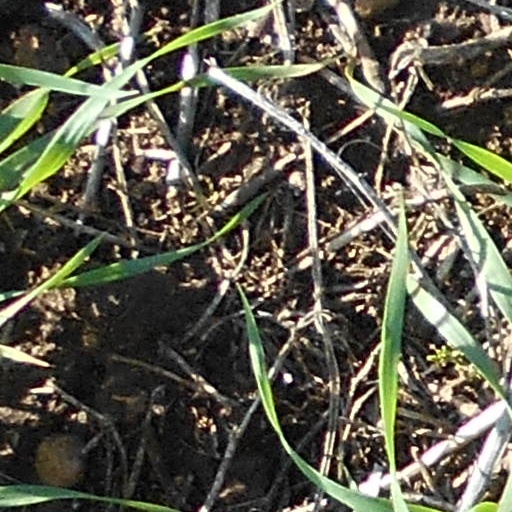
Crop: wheat